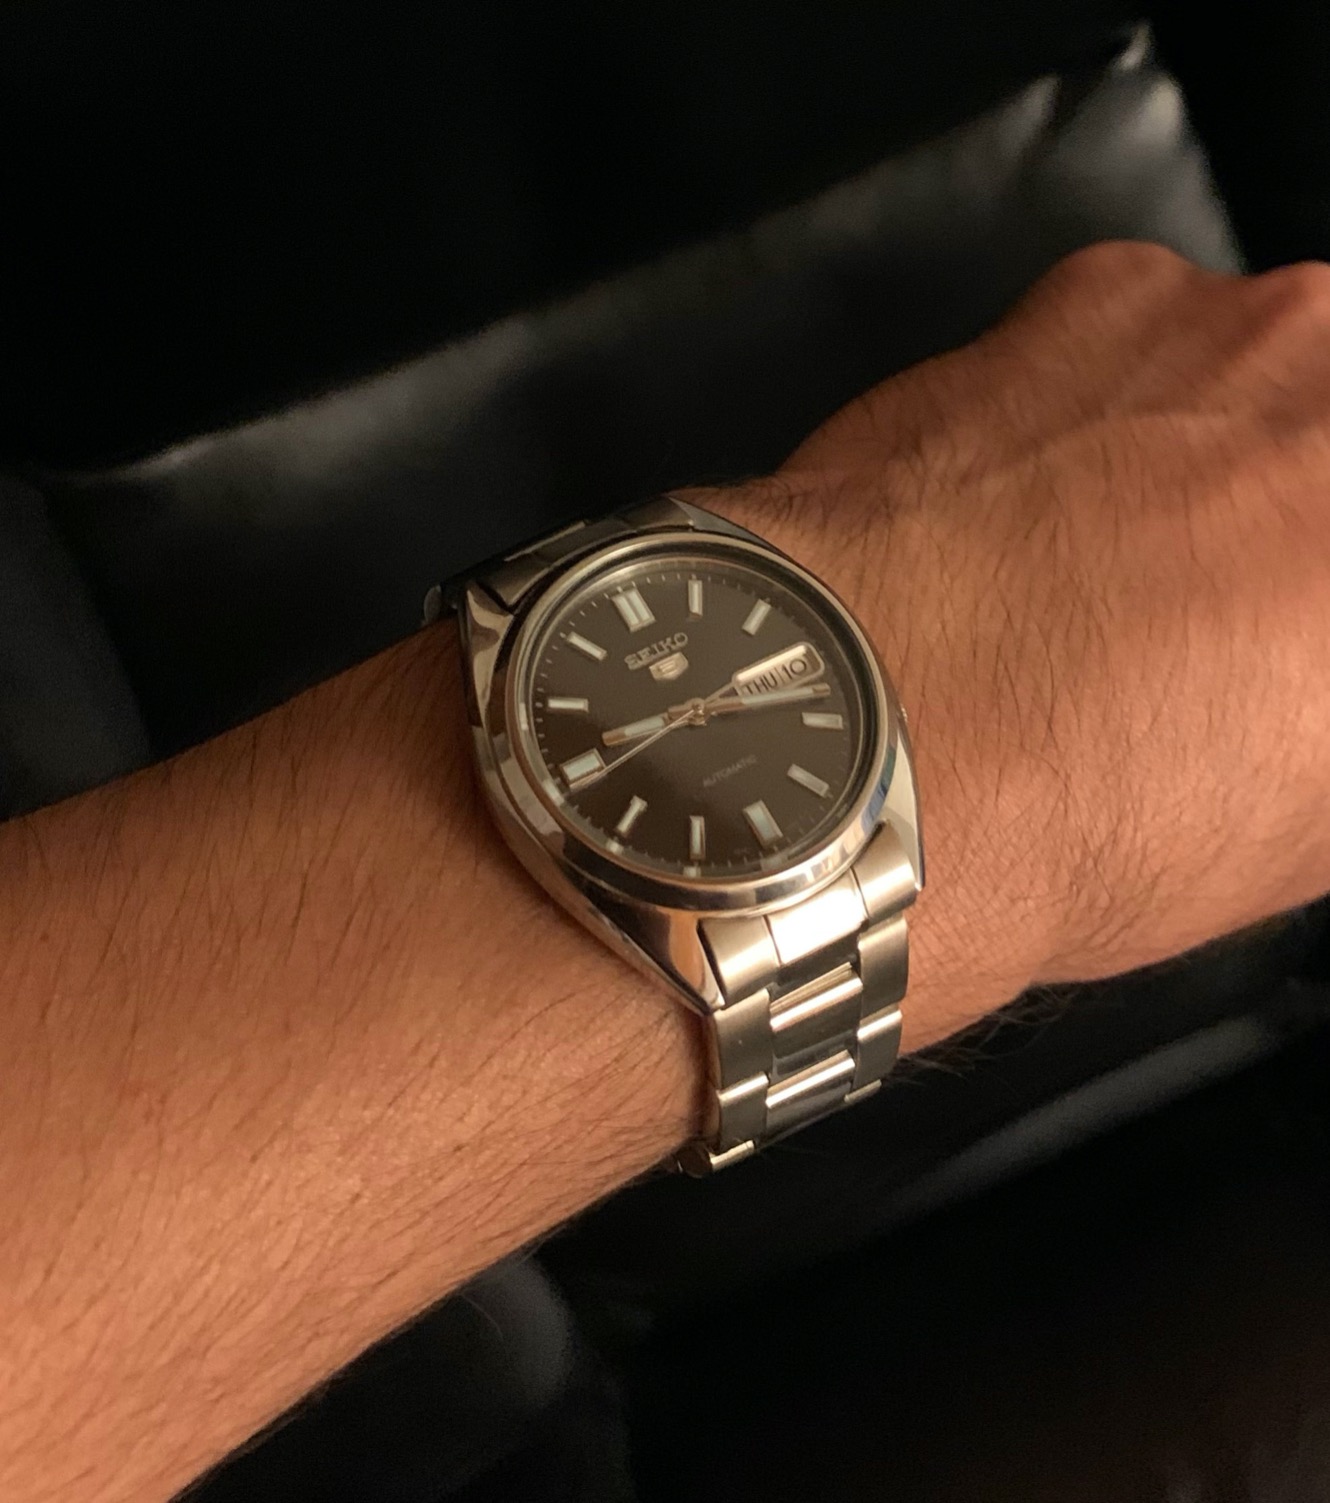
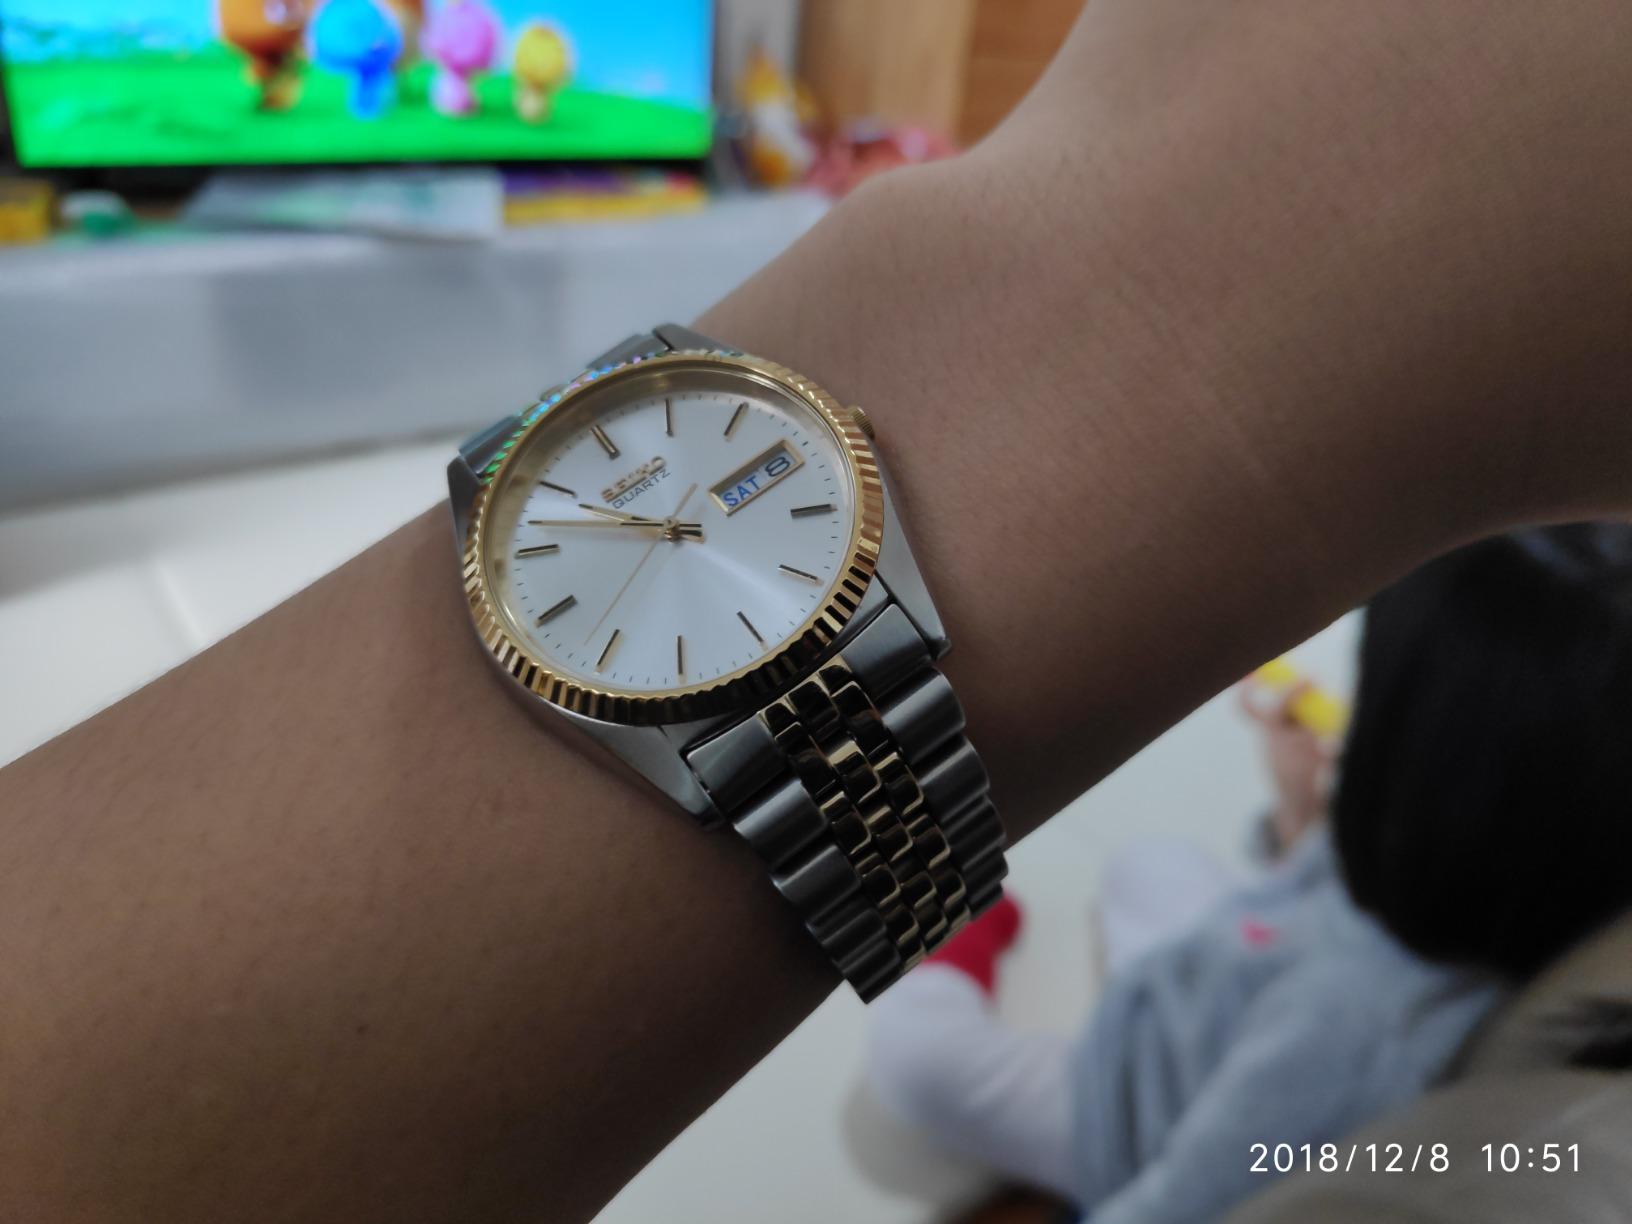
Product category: accessories_watch
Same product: no